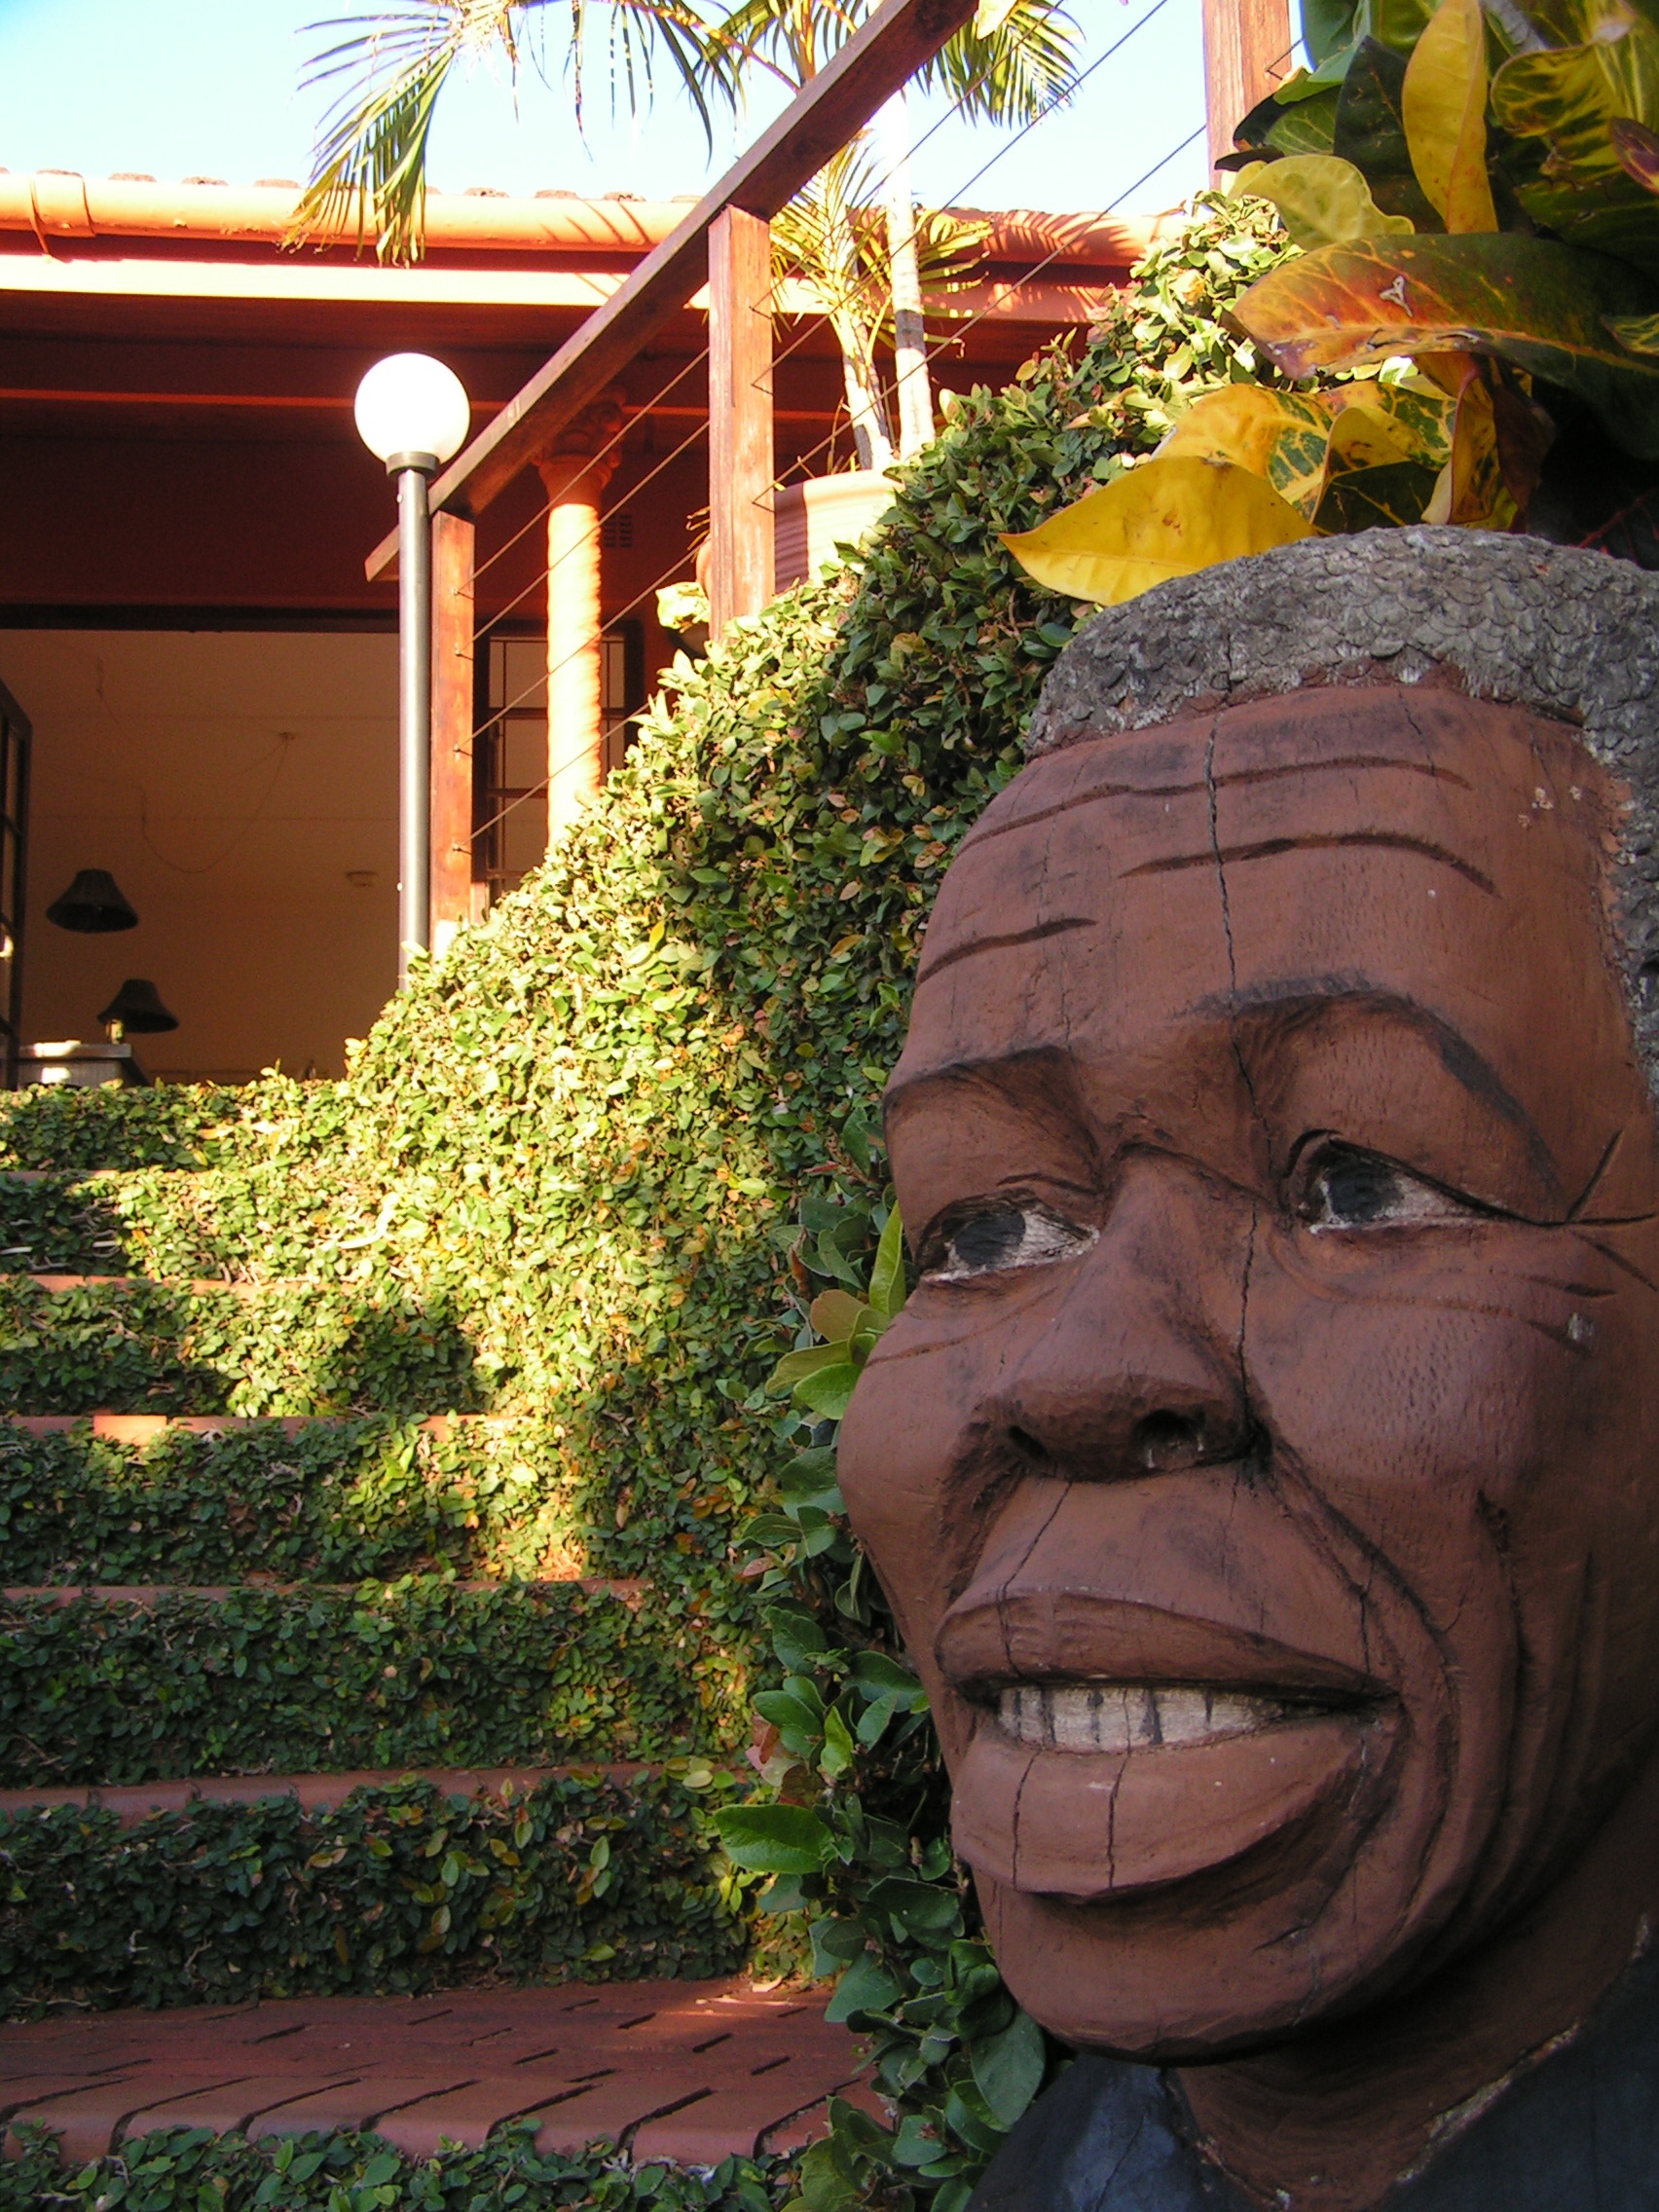
flower, statue, garden, sculpture, art, temple, carving, south africa, mandela